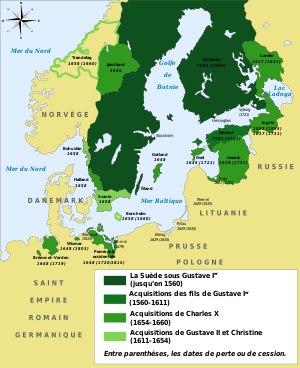
Les relations entre l'Estonie et la Finlande sont les relations bilatérales entre l'Estonie et la Finlande, deux États membres de l'Union européenne. Du fait de la proximité géographique de ces deux pays, et depuis la chute du communisme, ces relations sont très bonnes. L'Estonie se classe elle-même parmi les pays nordiques en raison du lien historique.
L'histoire de la Suède à proprement parler commence au VIIIᵉ siècle, avec l'apparition des premières sources écrites. C'est le début de l'âge des Vikings, durant lequel les Suédois sont principalement actifs vers l'Orient, commerçant avec les peuples slaves de Russie et poussant leurs expéditions jusqu'à Constantinople et Bagdad. L'unification de la Suède en royaume se produit au Xᵉ siècle, plus tardivement que celles du Danemark et de la Norvège. Le pays se convertit également au christianisme à partir du règne d'Olof Skötkonung.
Les Dominions de la Suède ou Svenska besittningar sont historiquement des territoires sous contrôle de la Couronne suédoise mais qui n'ont jamais été pleinement intégrés à cette dernière. Ces territoires étaient généralement administrés par un Gouverneur-général du royaume de Suède, mais avec certaines différences avec la Suède propre comme leur système politique.
La Suède — en forme longue le royaume de Suède — est un pays d'Europe du Nord situé en Scandinavie. Sa capitale est Stockholm et ses habitants sont appelés Suédois. Sa langue officielle et langue majoritaire est le suédois. Le finnois et le sami sont aussi parlés, principalement dans le nord du pays. Les variations régionales sont fréquentes.